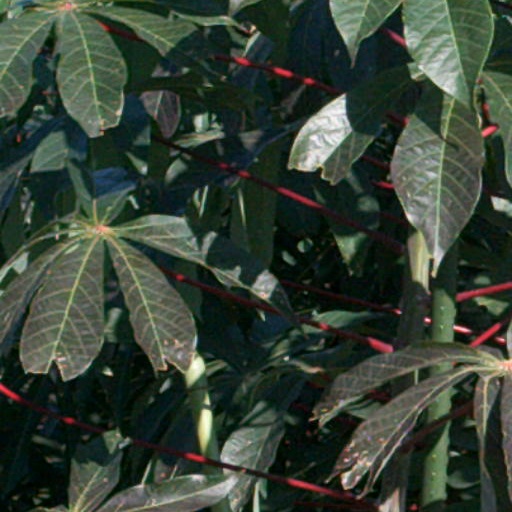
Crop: cassava